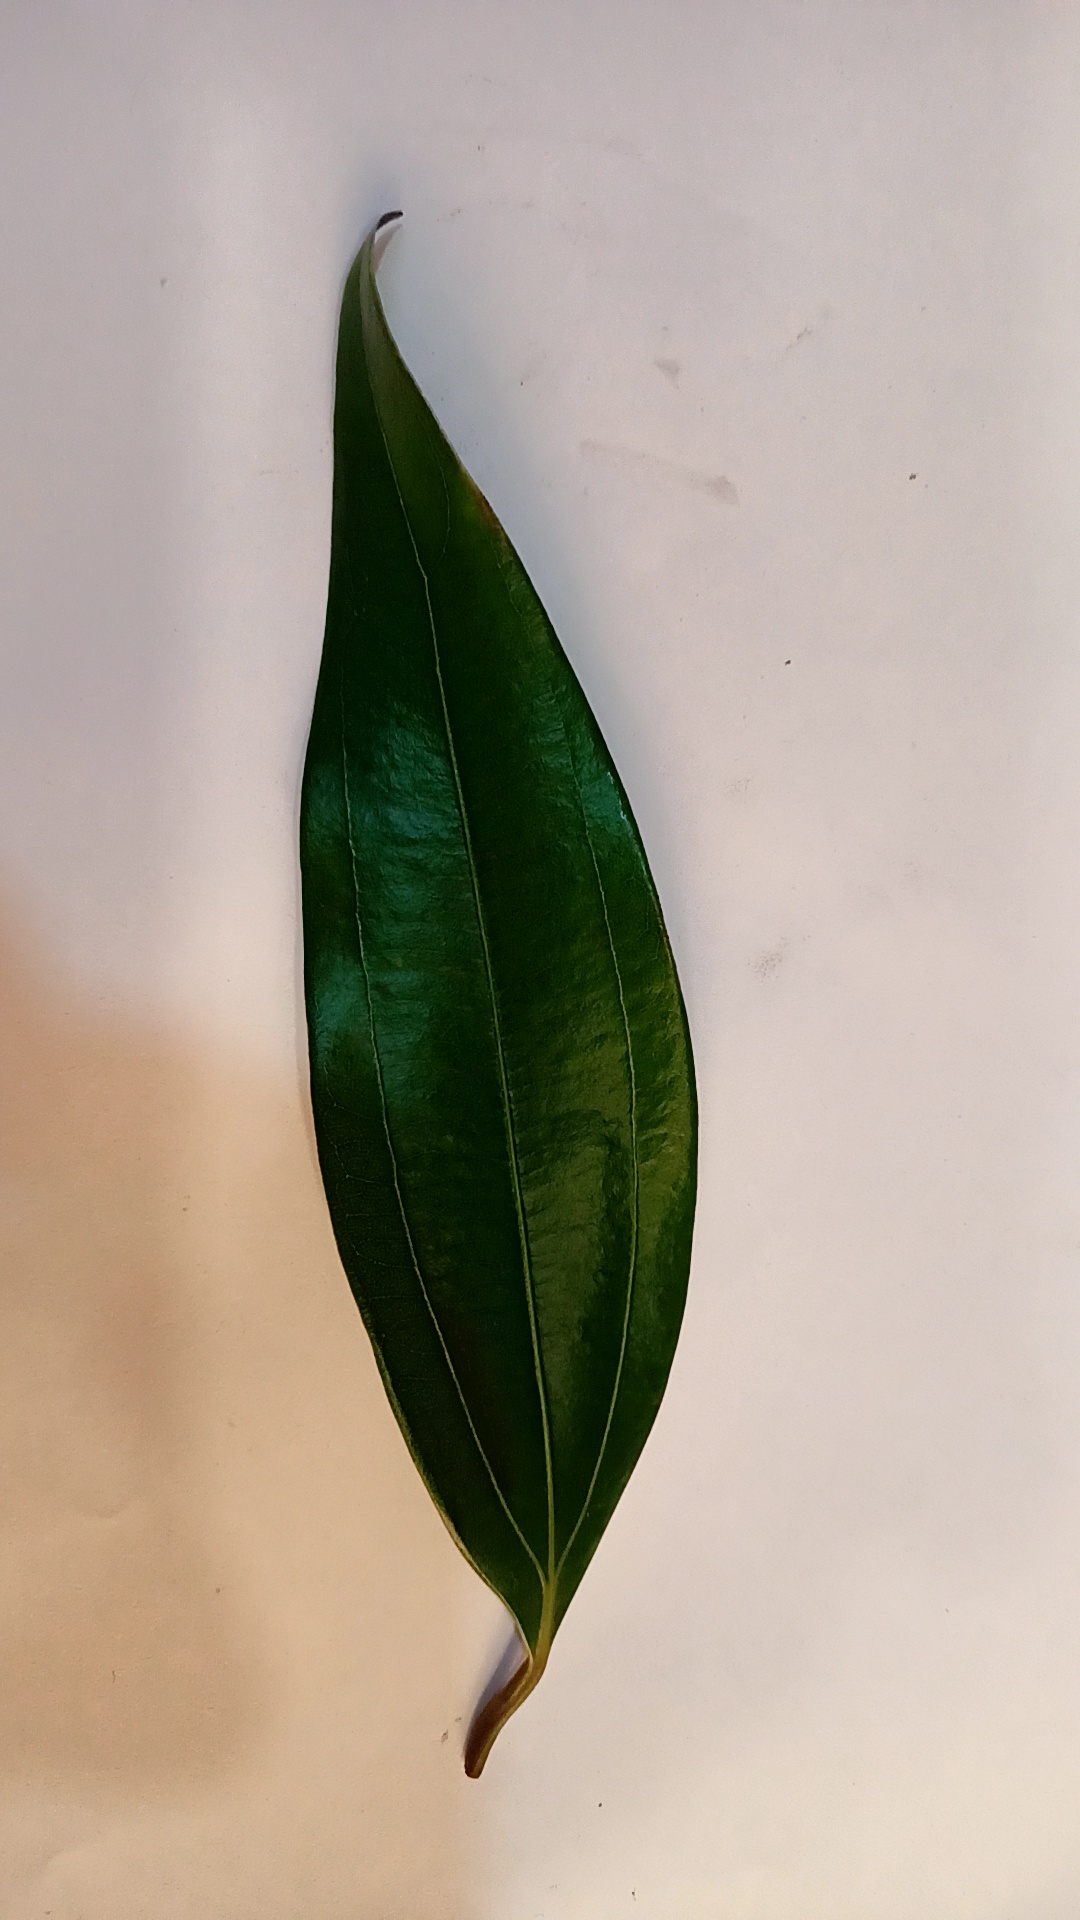
Label: Healthy